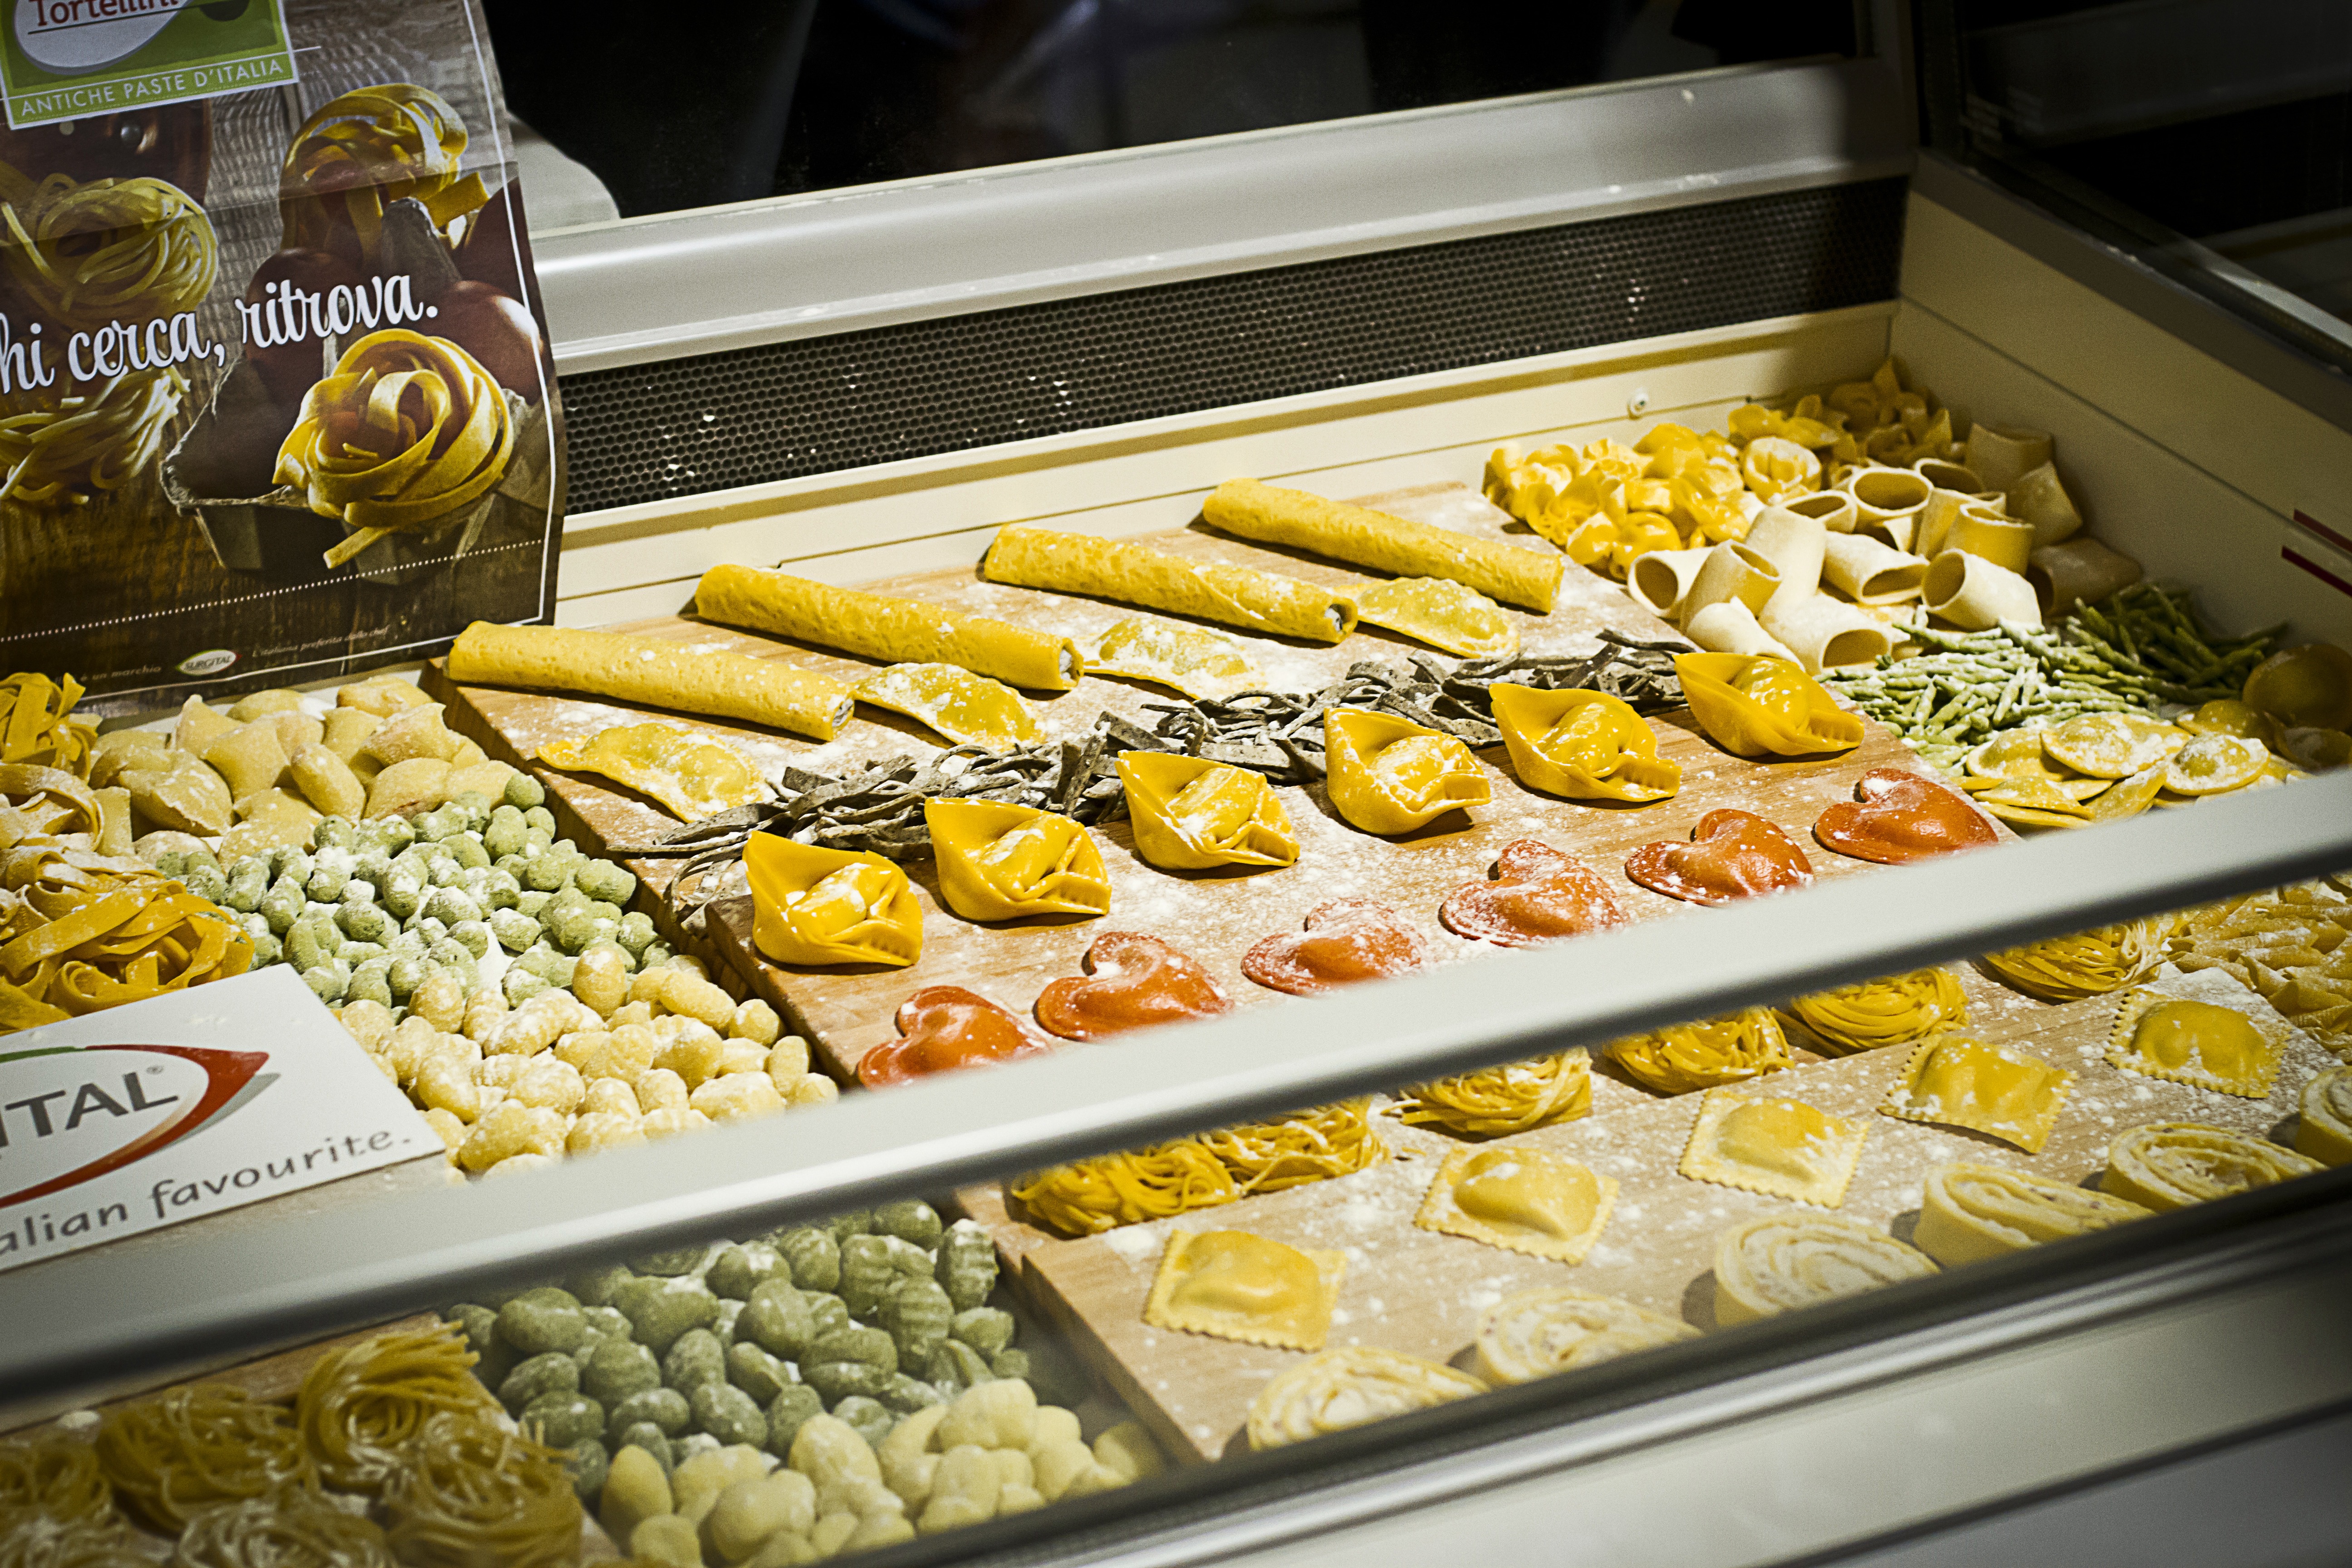
cold, dish, meal, food, cooking, produce, market, breakfast, ice cream, pasta, buffet, supermarket, tapas, italian, goods, carbonara, voedseln noodle